2008 Football League Two play-off final

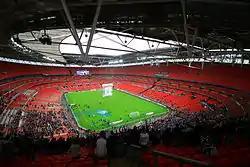
Wembley Stadium after as County celebrate their promotion

The match kicked off around 3p.m. on 26 May 2008 at Wembley Stadium in front of a crowd of 35,715. Both sides had early periods of possession but neither could break the deadlock on a wet surface. Midway through the first half, a Chris Dagnall strike from distance took a deflection and passed just wide of the Stockport County goal. From the ensuing corner, Rory McArdle headed the ball in from close range at the near post to make it 1–0 to Rochdale in the 24th minute. Anthony Pilkington then struck a free kick narrowly wide of Rochdale's goal. In the 34th minute, Tommy Rowe played in a cross from a short corner which Nathan Stanton diverted into his own net for an own goal, to level the score and the sides went in at half-time at 1–1.